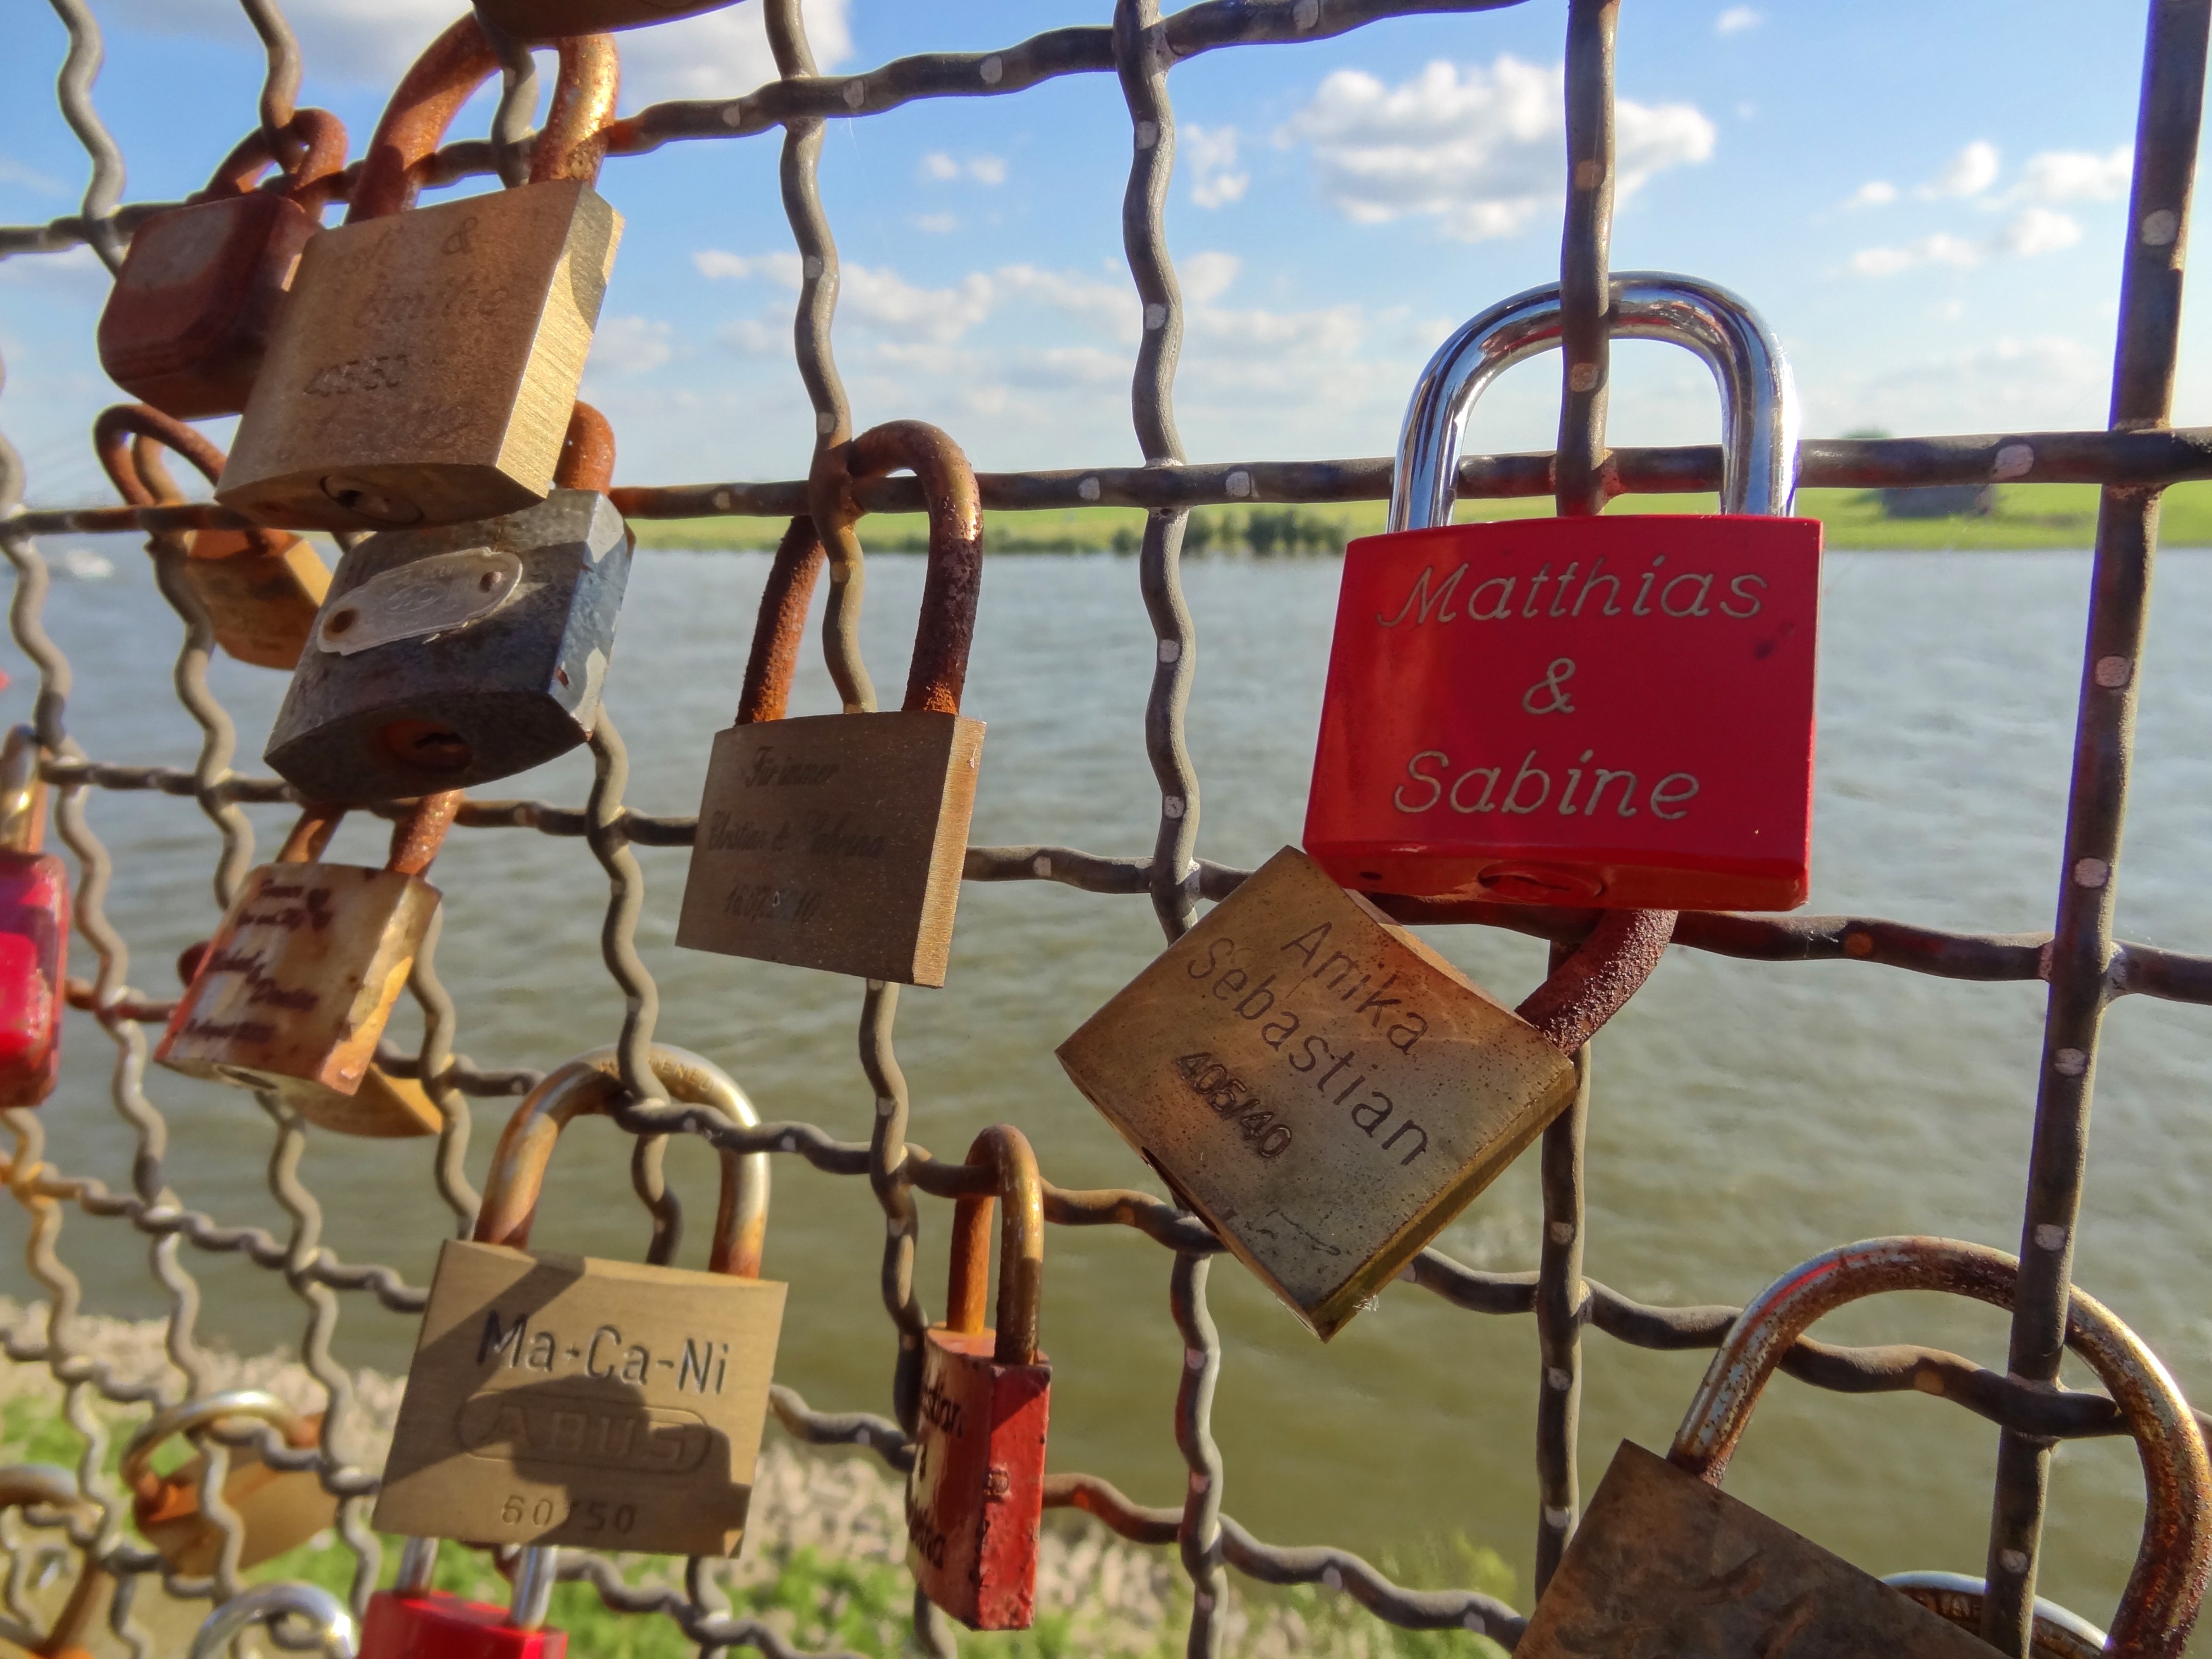
summer, love, metal, castle, friend, padlock, girlfriend, relationship, separation, luck, togetherness, rhine, eternity, cheating, luck castle